Medical education in Scotland

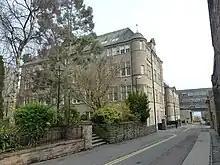
Old medical school, University of Dundee

All five participate in the Reach national initiative, with applications from the poorest 40% of areas increasing by 60% since the beginning of the initiative. During the same period, the number being accepted from the same areas has increased by 50%.